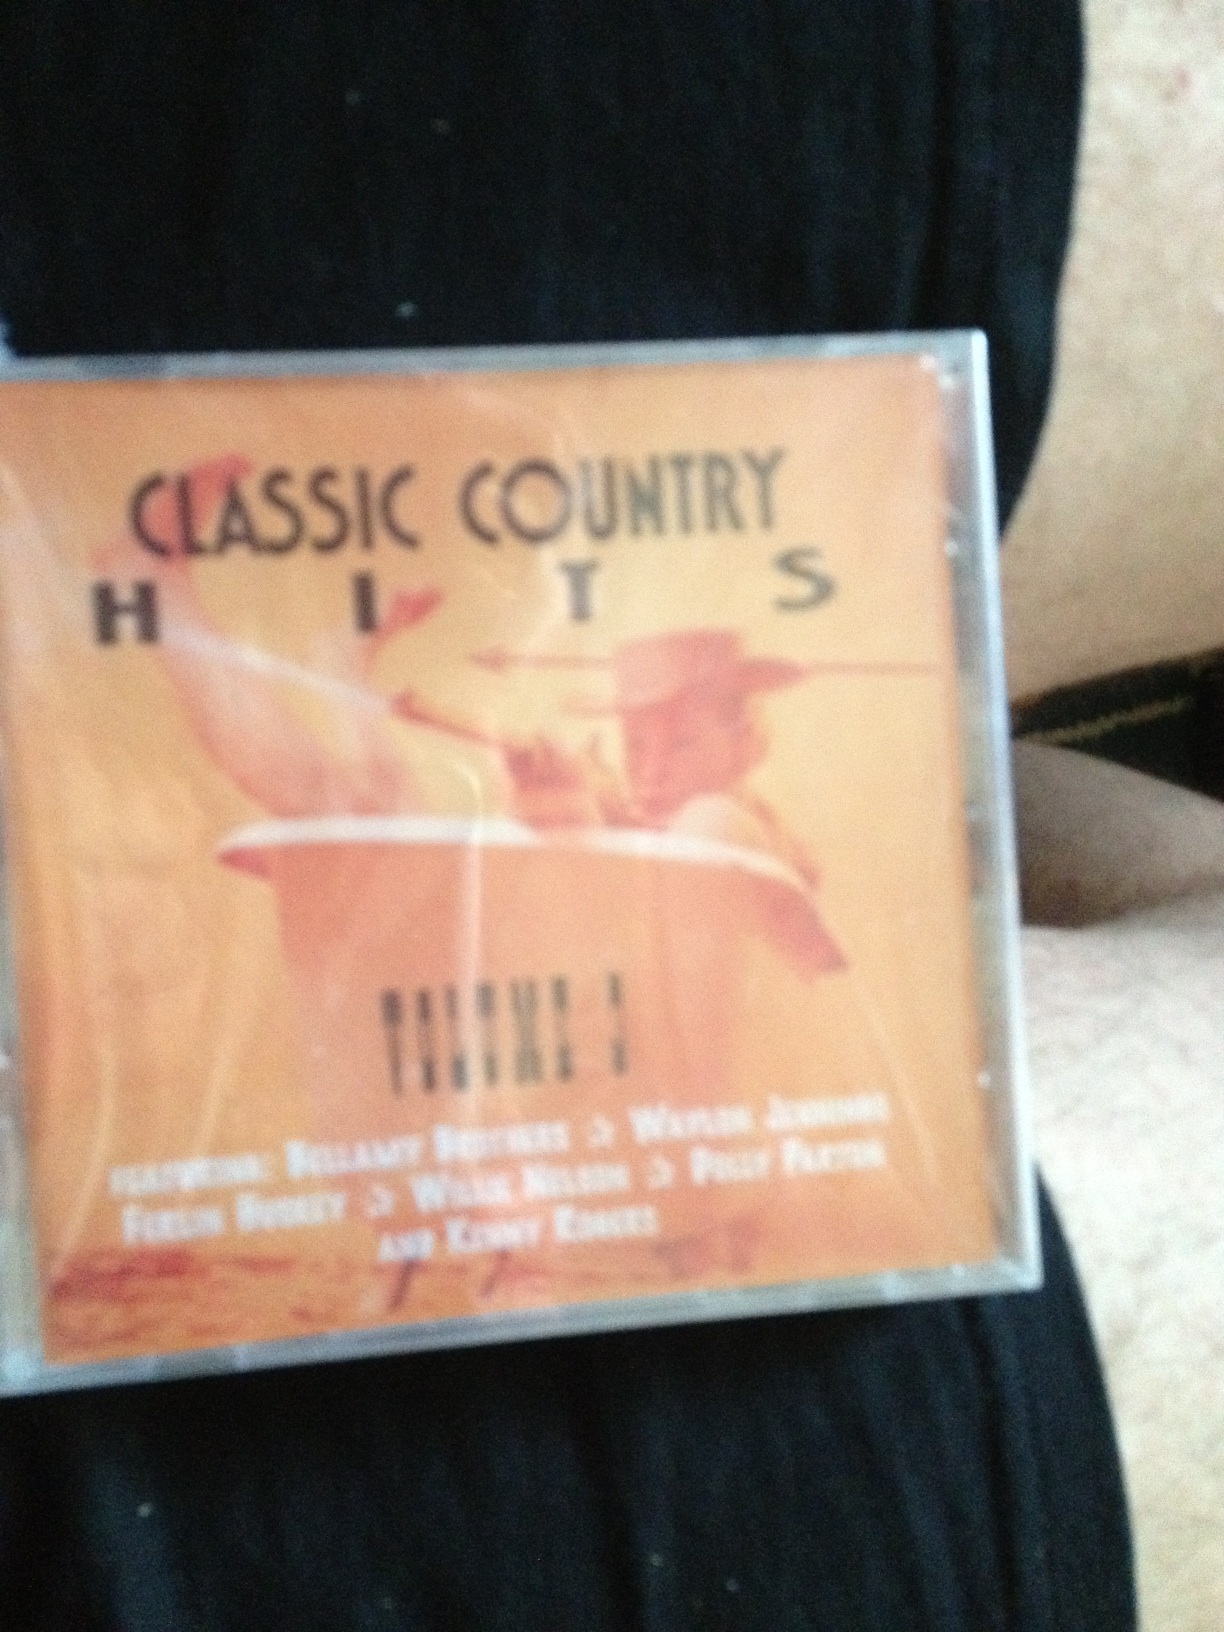Question: What is the title of the CD?
Answer: classic country hits